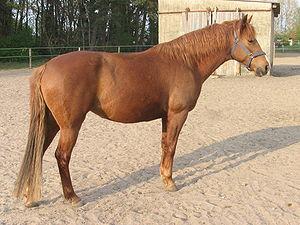
La liste de races chevalines, incluant les poneys, s'est enrichie sous l'influence de la sélection naturelle et de l'élevage sélectif de l'espèce equus ferus caballus, le cheval domestique, sous le contrôle humain. L'espèce du cheval s'est divisée en plusieurs centaines de races, réparties sur tous les continents. Le classement de ces races est établi par la Fédération équestre internationale, qui en distingue trois grands types : le cheval de selle destiné à être monté, le cheval de trait destiné à la traction animale, et le poney, arbitrairement défini comme un cheval mesurant moins d'1,48 m de haut, notion controversée. D'autres distinctions peuvent être opérées, notamment entre les races de travail, de couleur, de sport, et d'allures.
Les Zénètes sont un ensemble de tribus berbères qui habite dans l'Antiquité une zone s'étendant de l'ouest de l'Égypte jusqu'au Maroc, au côté des Sanhadjas et des Masmoudas. Leur mode de vie était principalement nomade ou semi-nomade. Ils sont à l'origine de nombreuses dynasties au Maghreb, tels que les Mérinides, les Zianides, les Ifrenides, ou les Wattassides.
Le Barbe est une race chevaline originaire d'Afrique du Nord. Il est traditionnellement associé aux peuples amazighs du Maghreb, et mentionné dès l'Empire romain. Le Barbe gagne l'Europe en nombre à la faveur des conquêtes musulmanes des VIIᵉ et VIIIᵉ siècles. Il est renommé comme monture de dressage classique dans nombre de Cours royales à partir du XIVᵉ siècle. Tombé dans l'oubli au XXᵉ siècle, le Barbe est remis au goût du jour à la fin des années 1980.